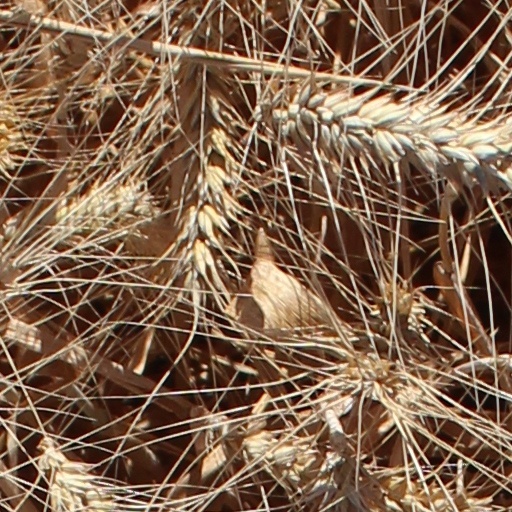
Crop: wheat